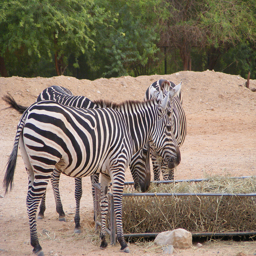
a group of zebras standing around a food trough to eat
Three zebras eating straw at a metal manger.
Zebras share a patch of greens to eat.
Several standing zebras eating hay from a trough.
Three zebras one eating hay in a bin on the ground.